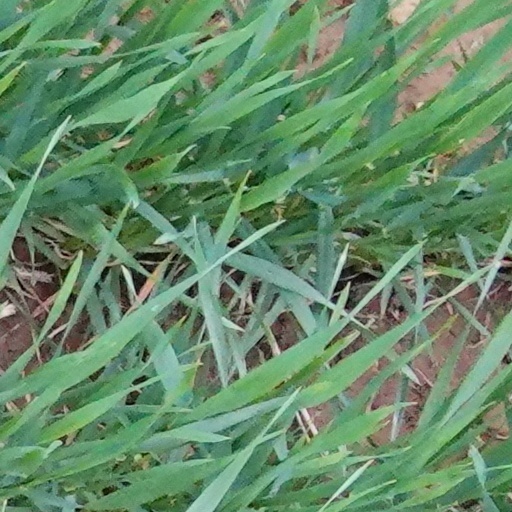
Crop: wheat